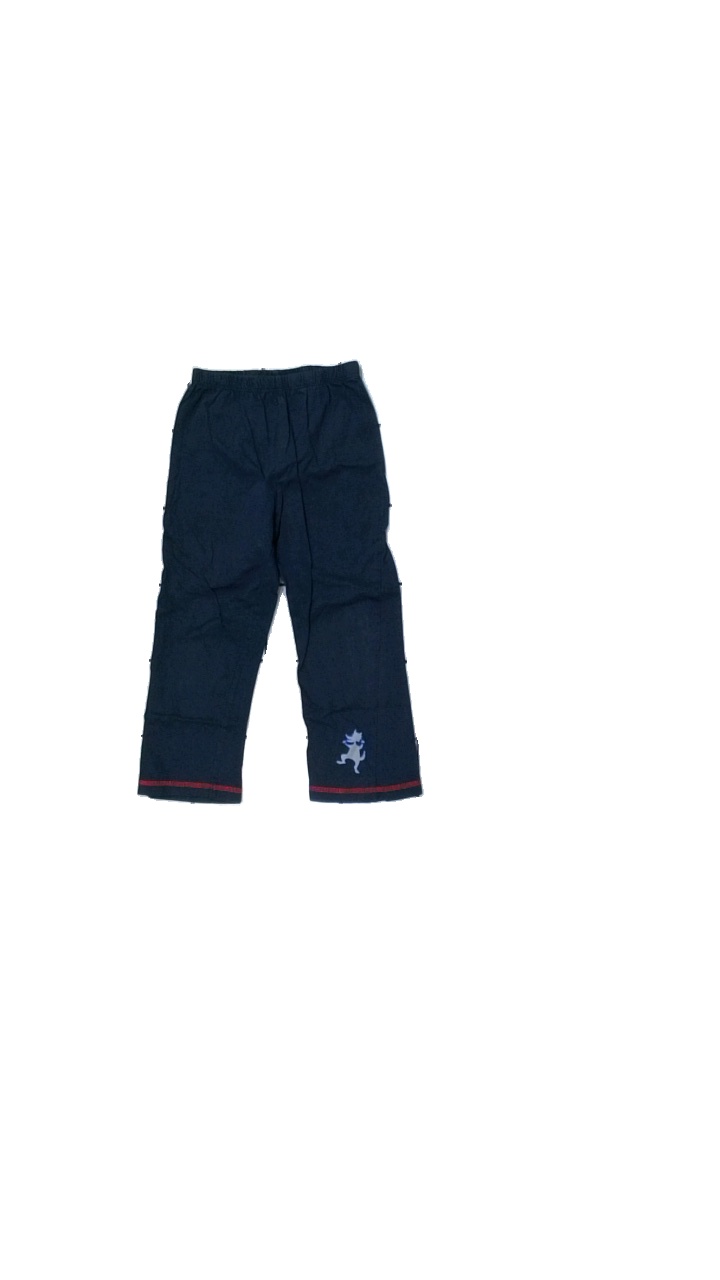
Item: Pajamas (Children)
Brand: Lupilu
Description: blå pyjamas byxor med djur längst ner, urtvättad
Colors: Blue, Red, Grey
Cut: Regular
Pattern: Animal print
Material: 100% cotton
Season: All
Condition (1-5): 2
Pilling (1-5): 2
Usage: Export
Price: <50